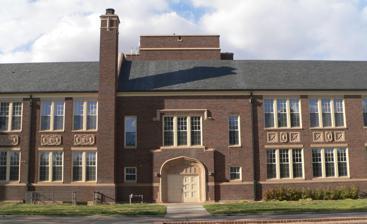
Building: Administration Building (Portales, New Mexico)
Country: United States of America
Year built: 1931
United States historic place Administration Building U.S. National Register of Historic Places NM State Register of Cultural Properties Show map of New Mexico Show map of the United States Location S side of University Pl. and campus green., ENMU, Portales, New Mexico Coordinates 34°10′44″N 103°20′53″W / 34.17889°N 103.34806°W / 34.17889; -103.34806 Area 0.5 acres (0.20 ha) Built 1931 Architect Orville R. Walker Architectural style Late Gothic Revival, Collegiate Gothic Revival MPS New Mexico Campus Buildings Built 1906--1937 TR NRHP reference No. 88001558 NMSRCP No. 1468 Significant dates Added to NRHP September 22, 1988 Designated NMSRCP July 8, 1988 The Administration Building , on the south side of University Pl. and the campus green of Eastern New Mexico University , in Portales in Roosevelt County, New Mexico , was built in 1931.  It was listed on the National Register of Historic Places in 1988. It is registered with the New Mexico State Register of Cultural Properties (SRCP). It is a three-story Collegiate Gothic building with a steep slate roof and pointed pedimented gable ends.  It was designed by Lubbock, Texas architect Orville R. Walker .  It was built in 1931 and extended in 1936.  It was built to serve as an administration building and still did at time of NRHP nomination.   It was the first building built on the new Eastern New Mexico University campus;  in fact it was completed two years before classes began on the campus.  The 1936 work was completed using Works Project Administration funds. Subsequent buildings on the campus were also done in Collegiate Gothic style. References